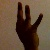
The image shows a hand gesture representing the number 9 in Indian Sign Language.